Briel-sur-Barse

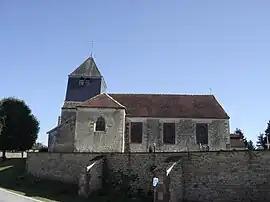
The church in Briel-sur-Barse

Briel-sur-Barse (literally "Briel on Barse") is a commune in the Aube department in north-central France.